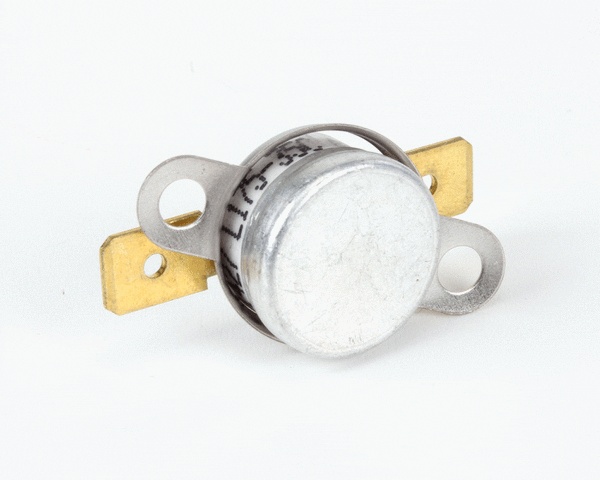
25187-1
Brand: VOLLRATH PARTS
25187-1
Category: Home & Garden > Household Appliance Accessories > Furnace & Boiler Accessories > Furnace & Boiler Fixing Kits